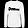
Label: Pullover